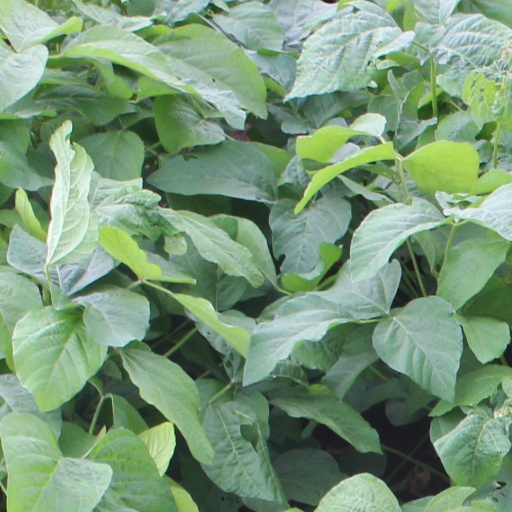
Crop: soybean